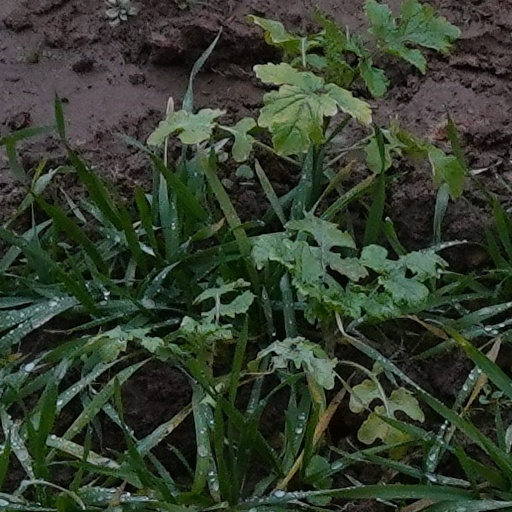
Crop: wheat